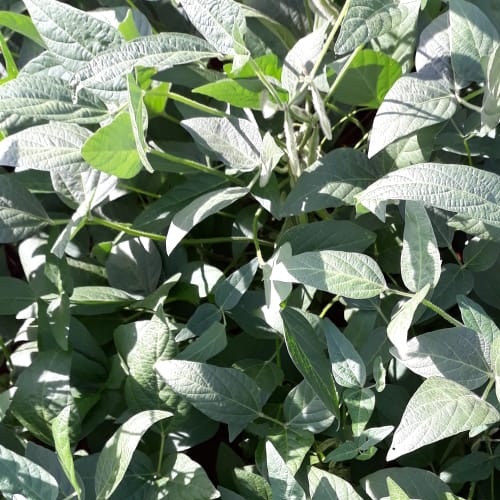
Label: Diabrotica_speciosa